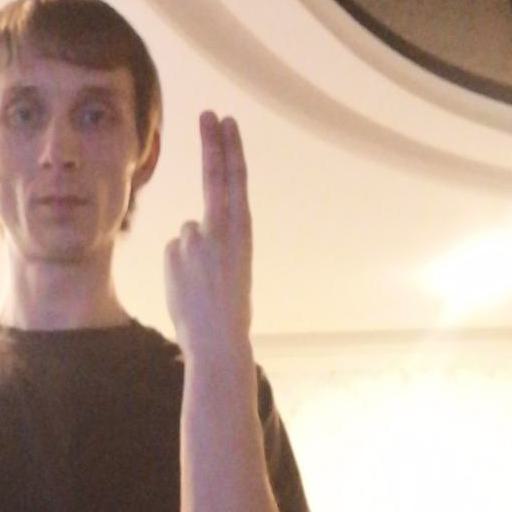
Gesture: two_up_inverted